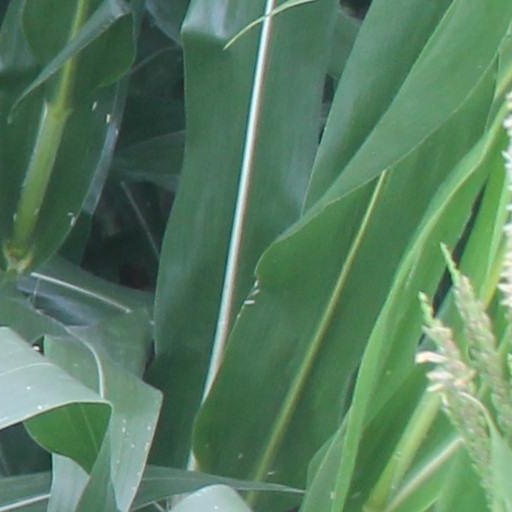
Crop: maize; corn